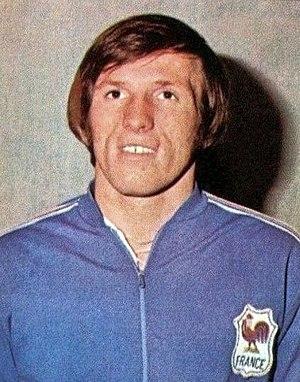
Théodule Toulotte est un lutteur français né le 20 décembre 1950.